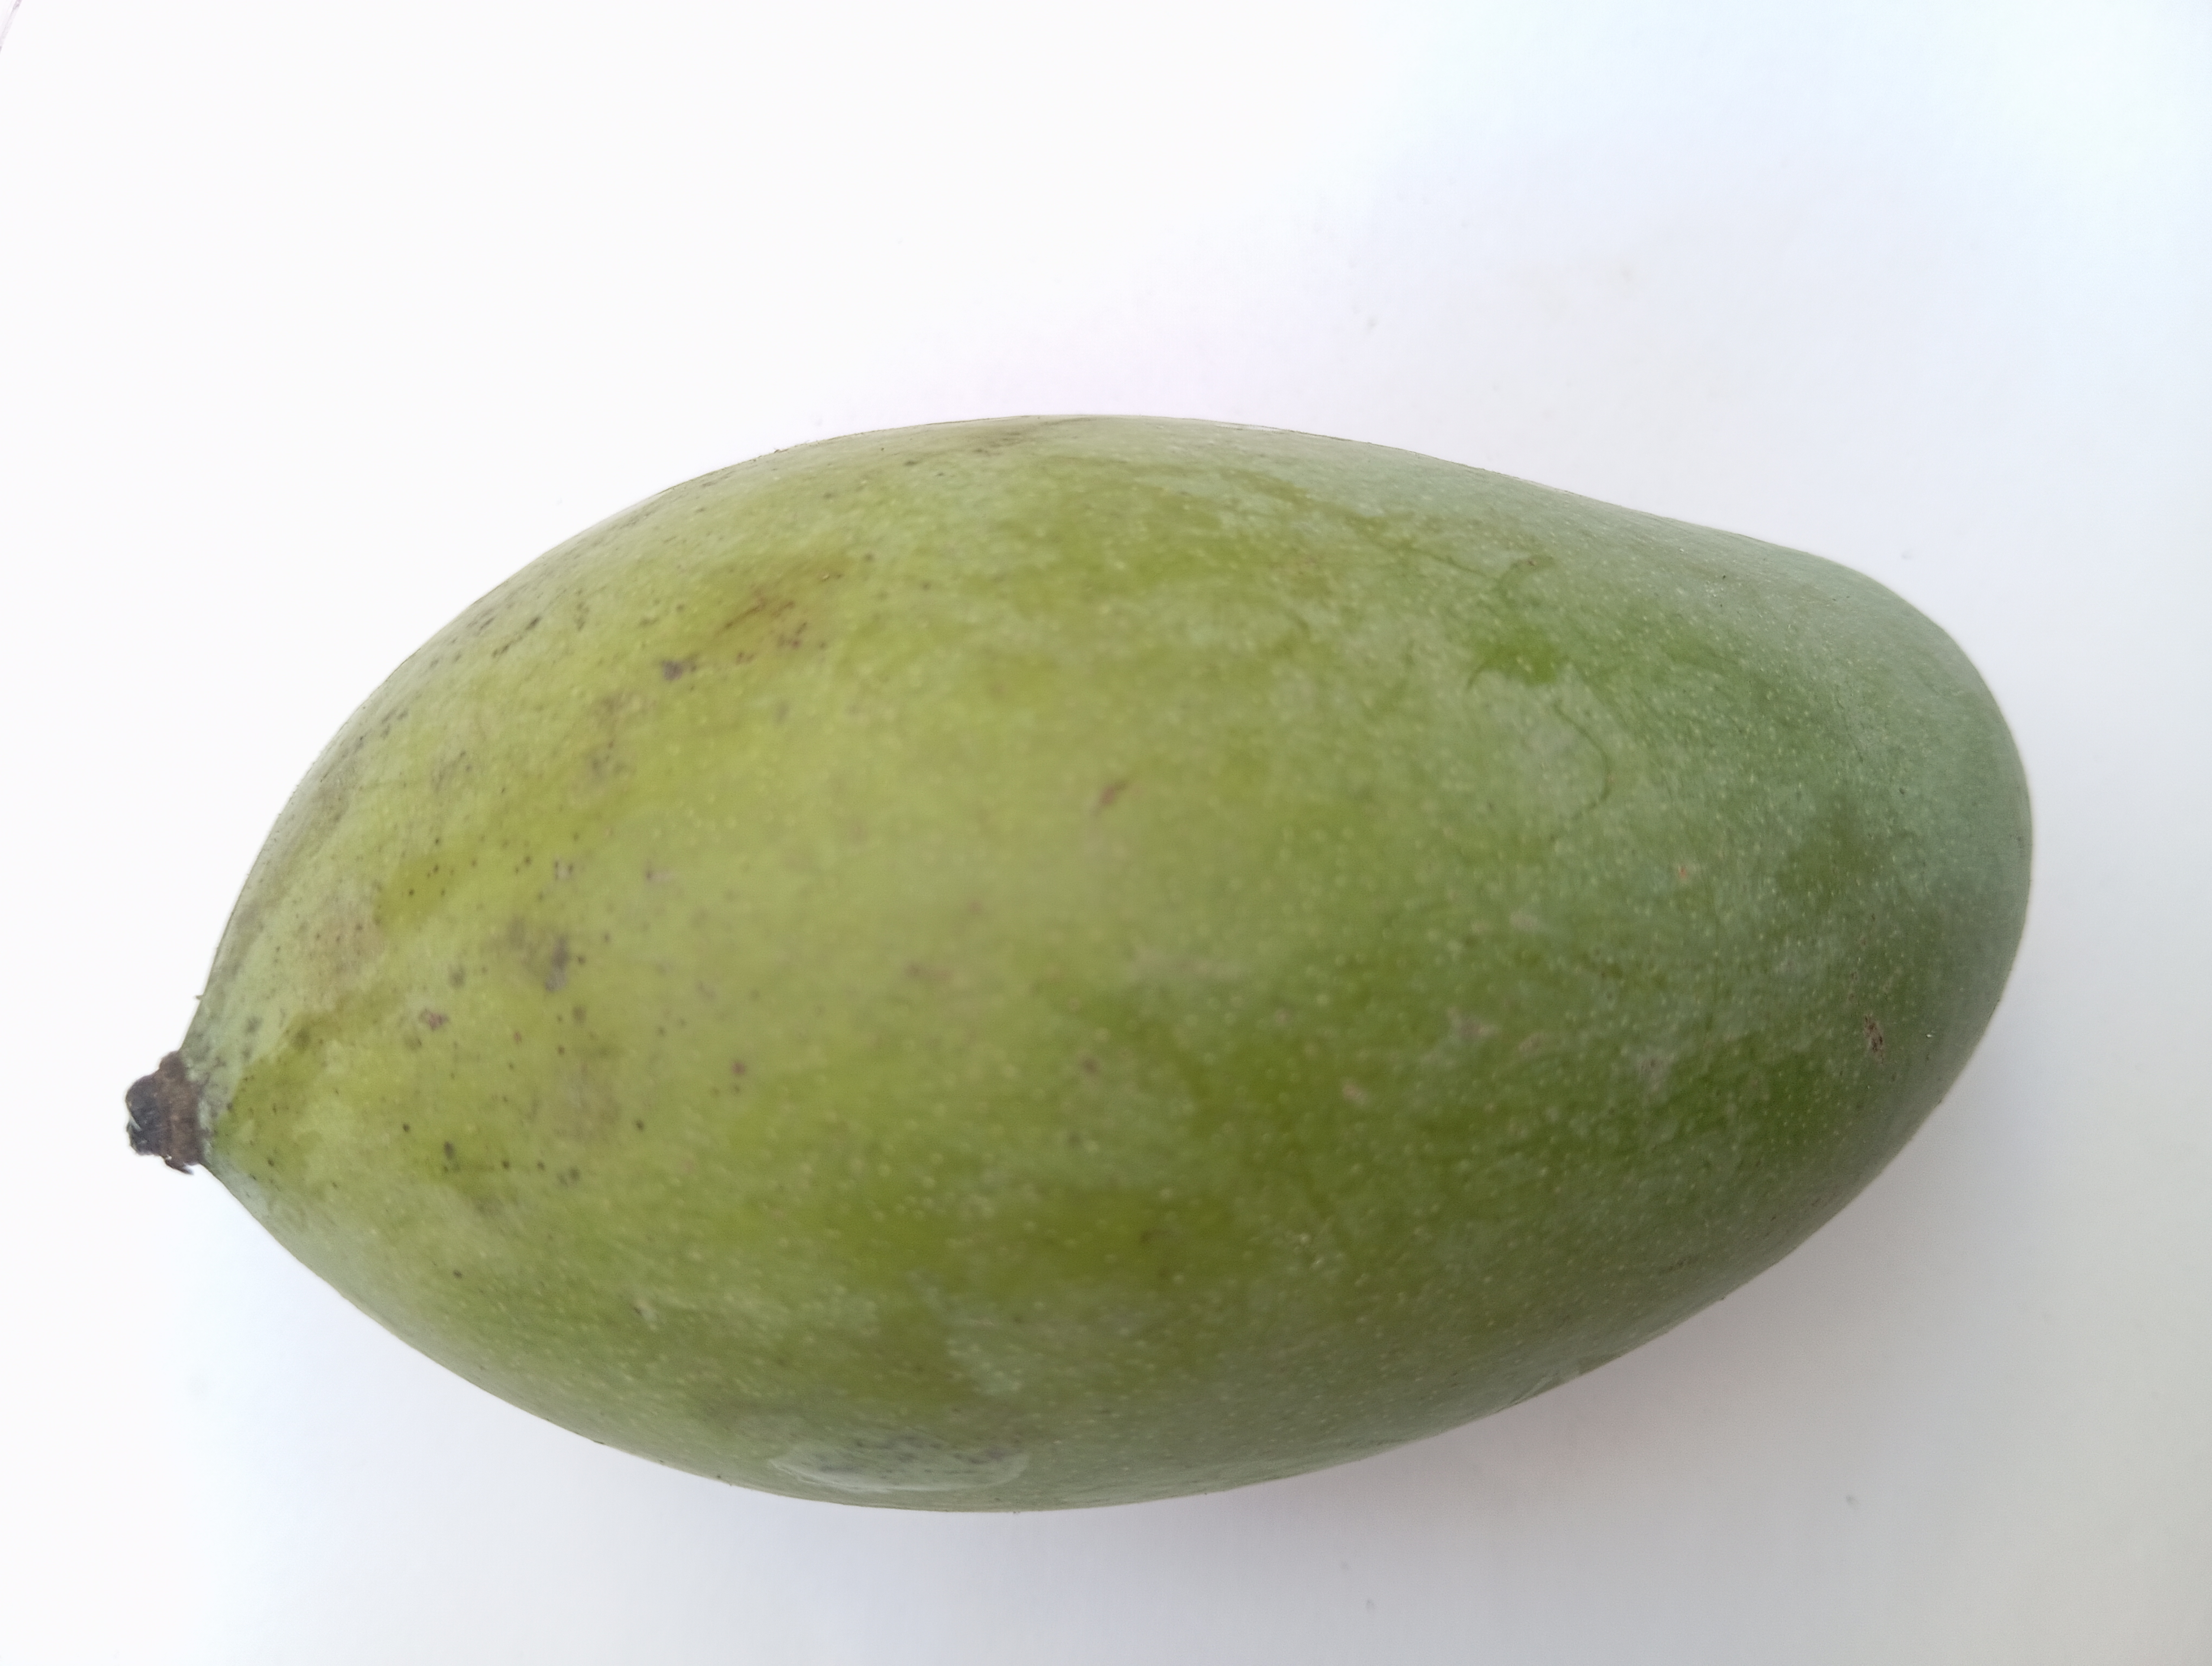
Mango variety: Amrapali